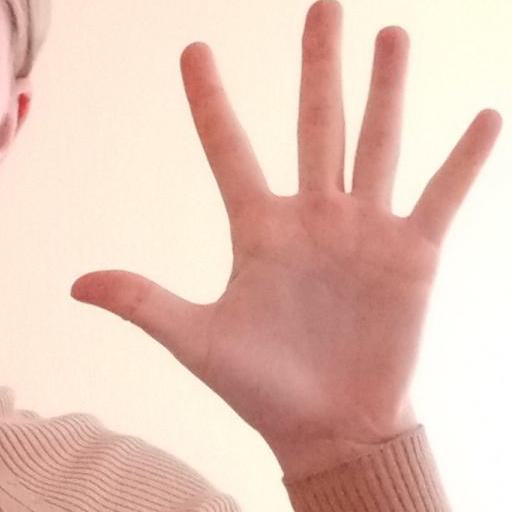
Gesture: palm